Helix of sustainability

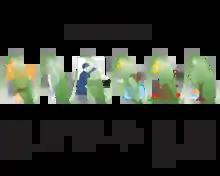
The helix of sustainability - the Carbon cycle ideal for manufacture and use

The helix of sustainability is a concept coined to help the manufacturing industry move to more sustainable practices by mapping its models of raw material use and reuse onto those of nature. The environmental benefits of the use crop origin sustainable materials have been assumed to be self-evident, but as the debate on food vs fuel shows, the whole product life cycle must be examined in the light of social and environmental effects in addition to technical suitability and profitability.